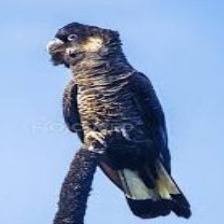
Species: BLACK COCKATO
Scientific name: CALYPTORHYNCHUS LATIROSTRIS
ImageNet parent category: sulphur-crested_cockatoo